Dan Avidan

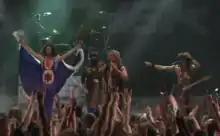
Avidan performing with Steel Panther at the House of Blues in West Hollywood in 2015

Avidan has appeared on various YouTube webseries as a guest, including "Did You Know Gaming?", a webseries dedicated to video game trivia, "Good Mythical Morning", a variety show hosted by Rhett and Link, and "Nacho Punch", a sketch comedy webseries.